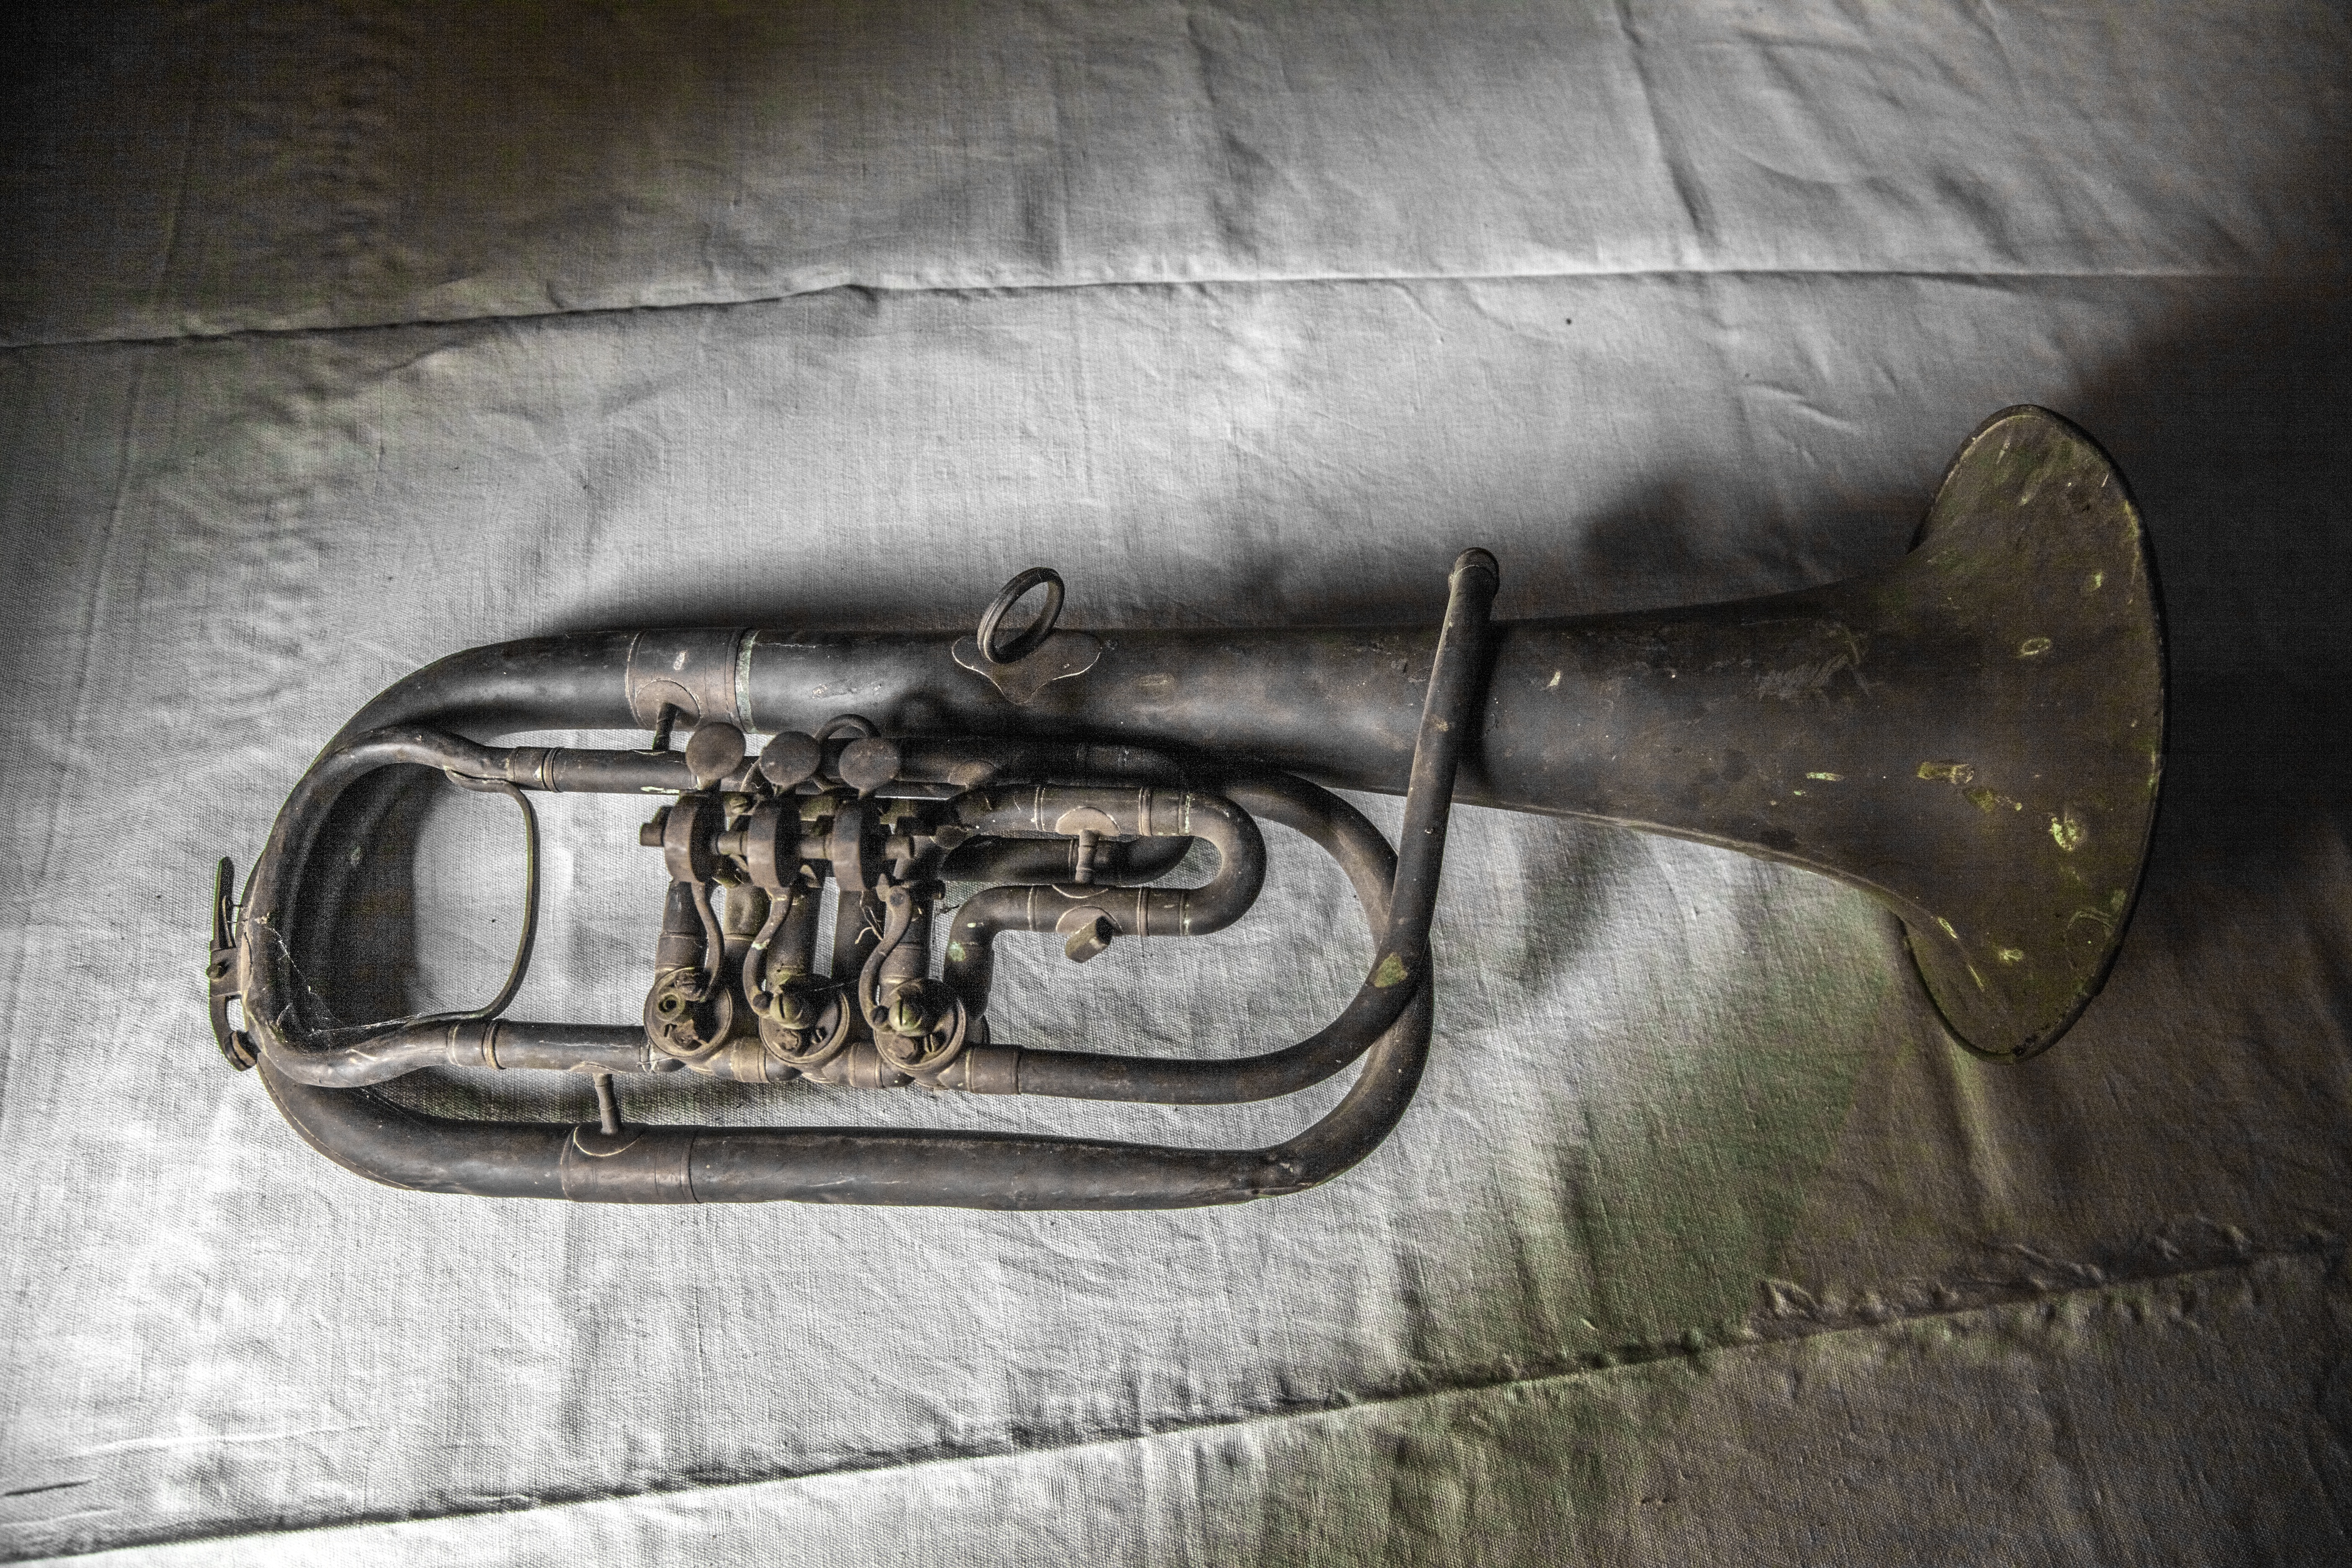
music, antique, old, horn, instrument, weapon, musical instrument, worn, brass, musical, rusty, sound, nostalgic, trumpet, forgotten, photographic, firearm, brass instrument, old trumpet, gun barrel